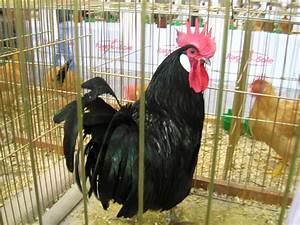
Label: gallina